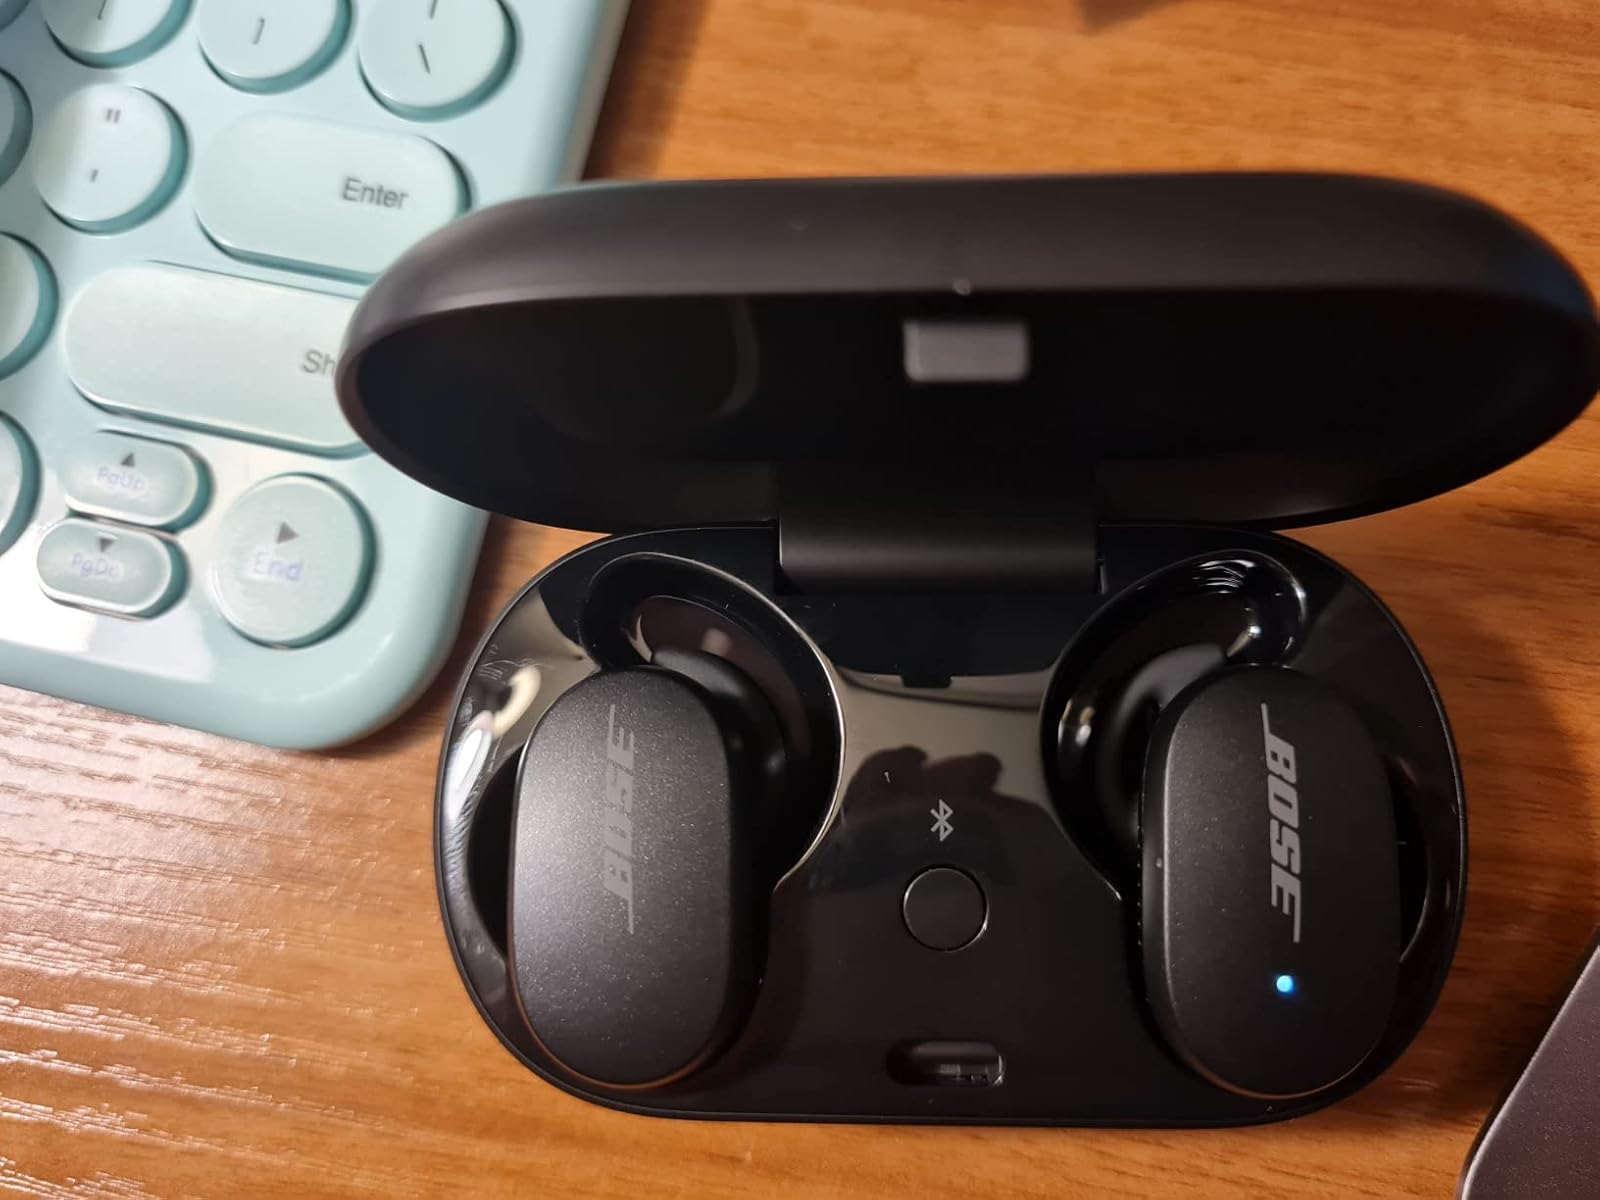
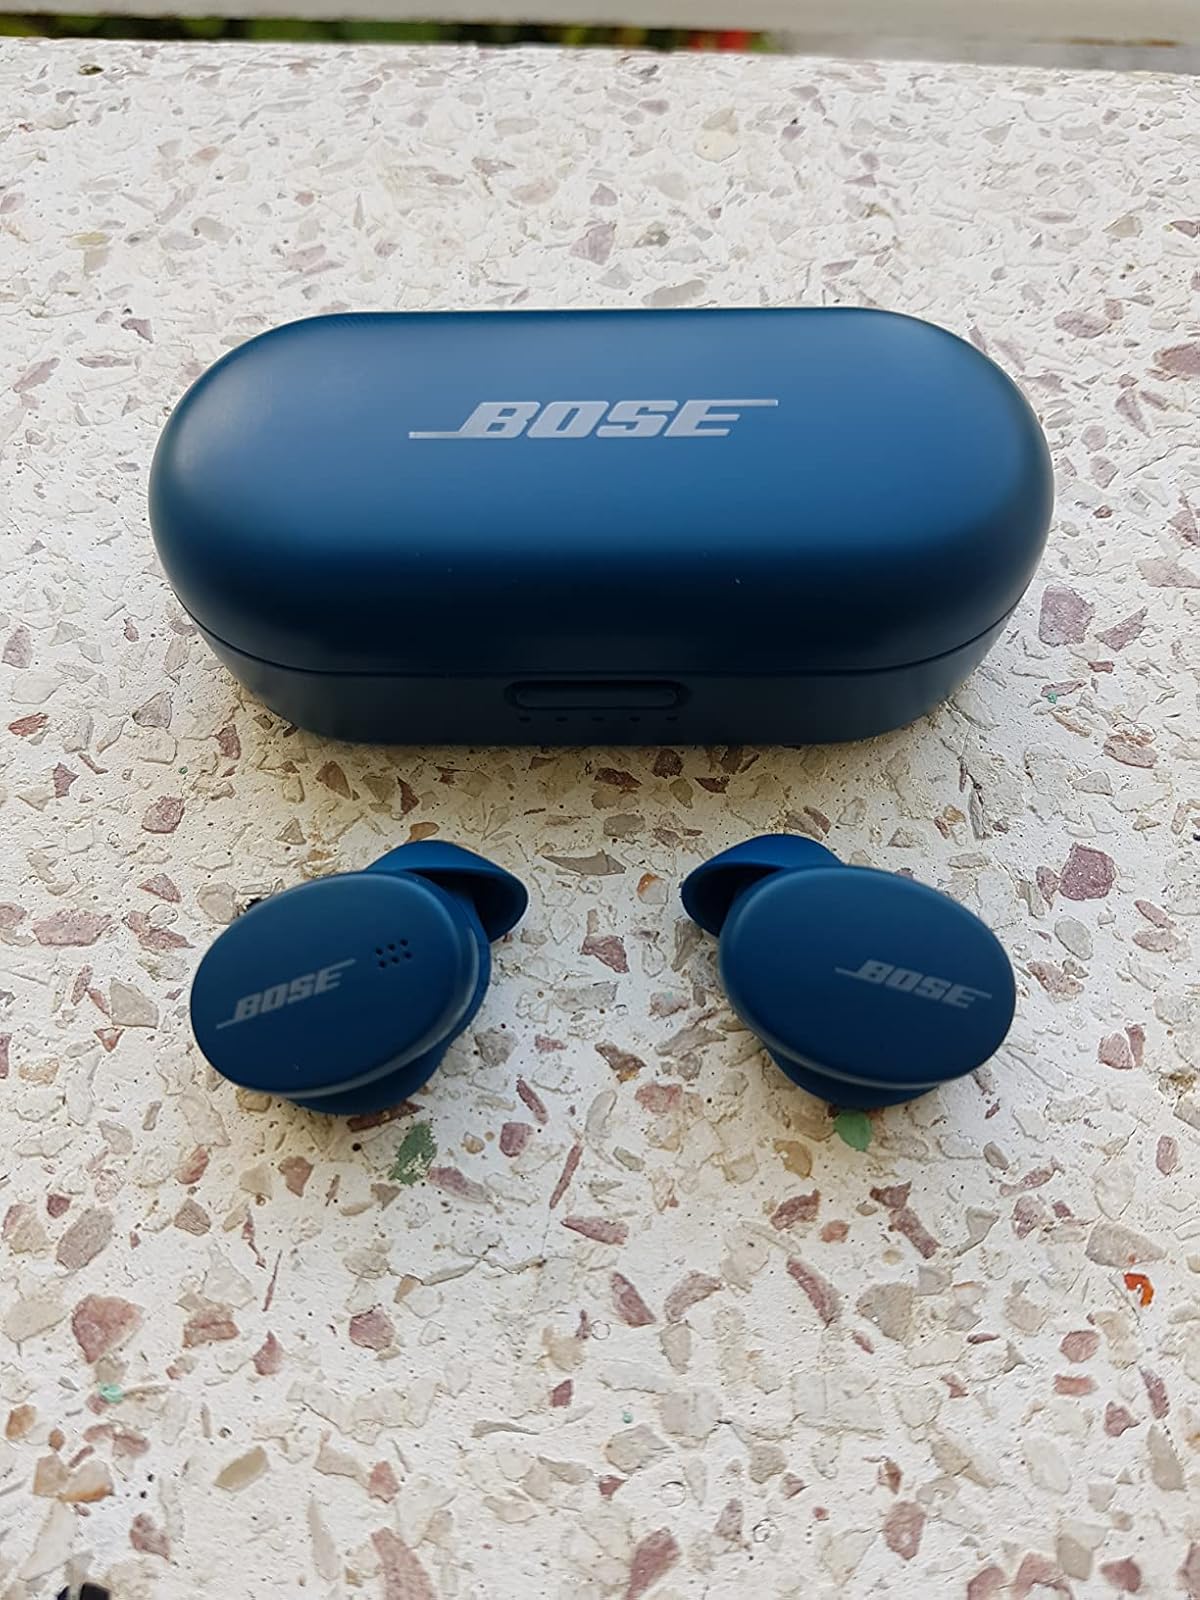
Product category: earbuds
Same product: no